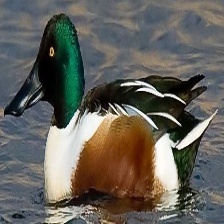
Species: NORTHERN SHOVELER
Scientific name: SPATULA CLYPEATA
ImageNet parent category: drake